Infante Don Luis (Madrid Metro)

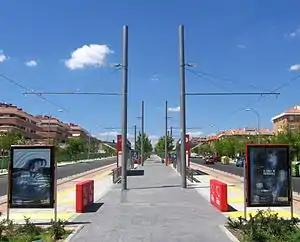

Infante Don Luis is a station on Line 3 of the Metro Ligero. It is located in fare Zone B2.